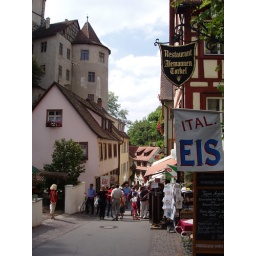
Another cute street in Meersburg, with part of the castle on the left.